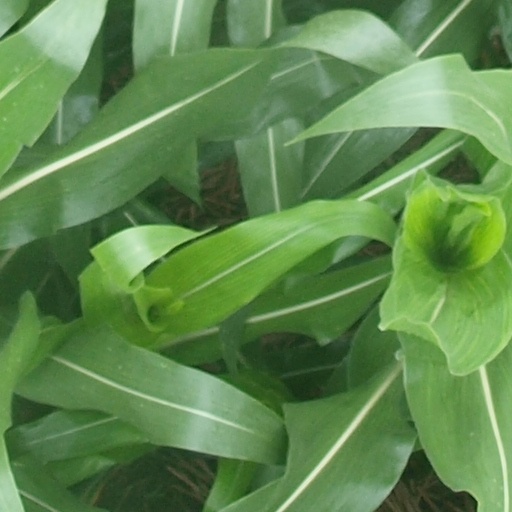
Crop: maize; corn